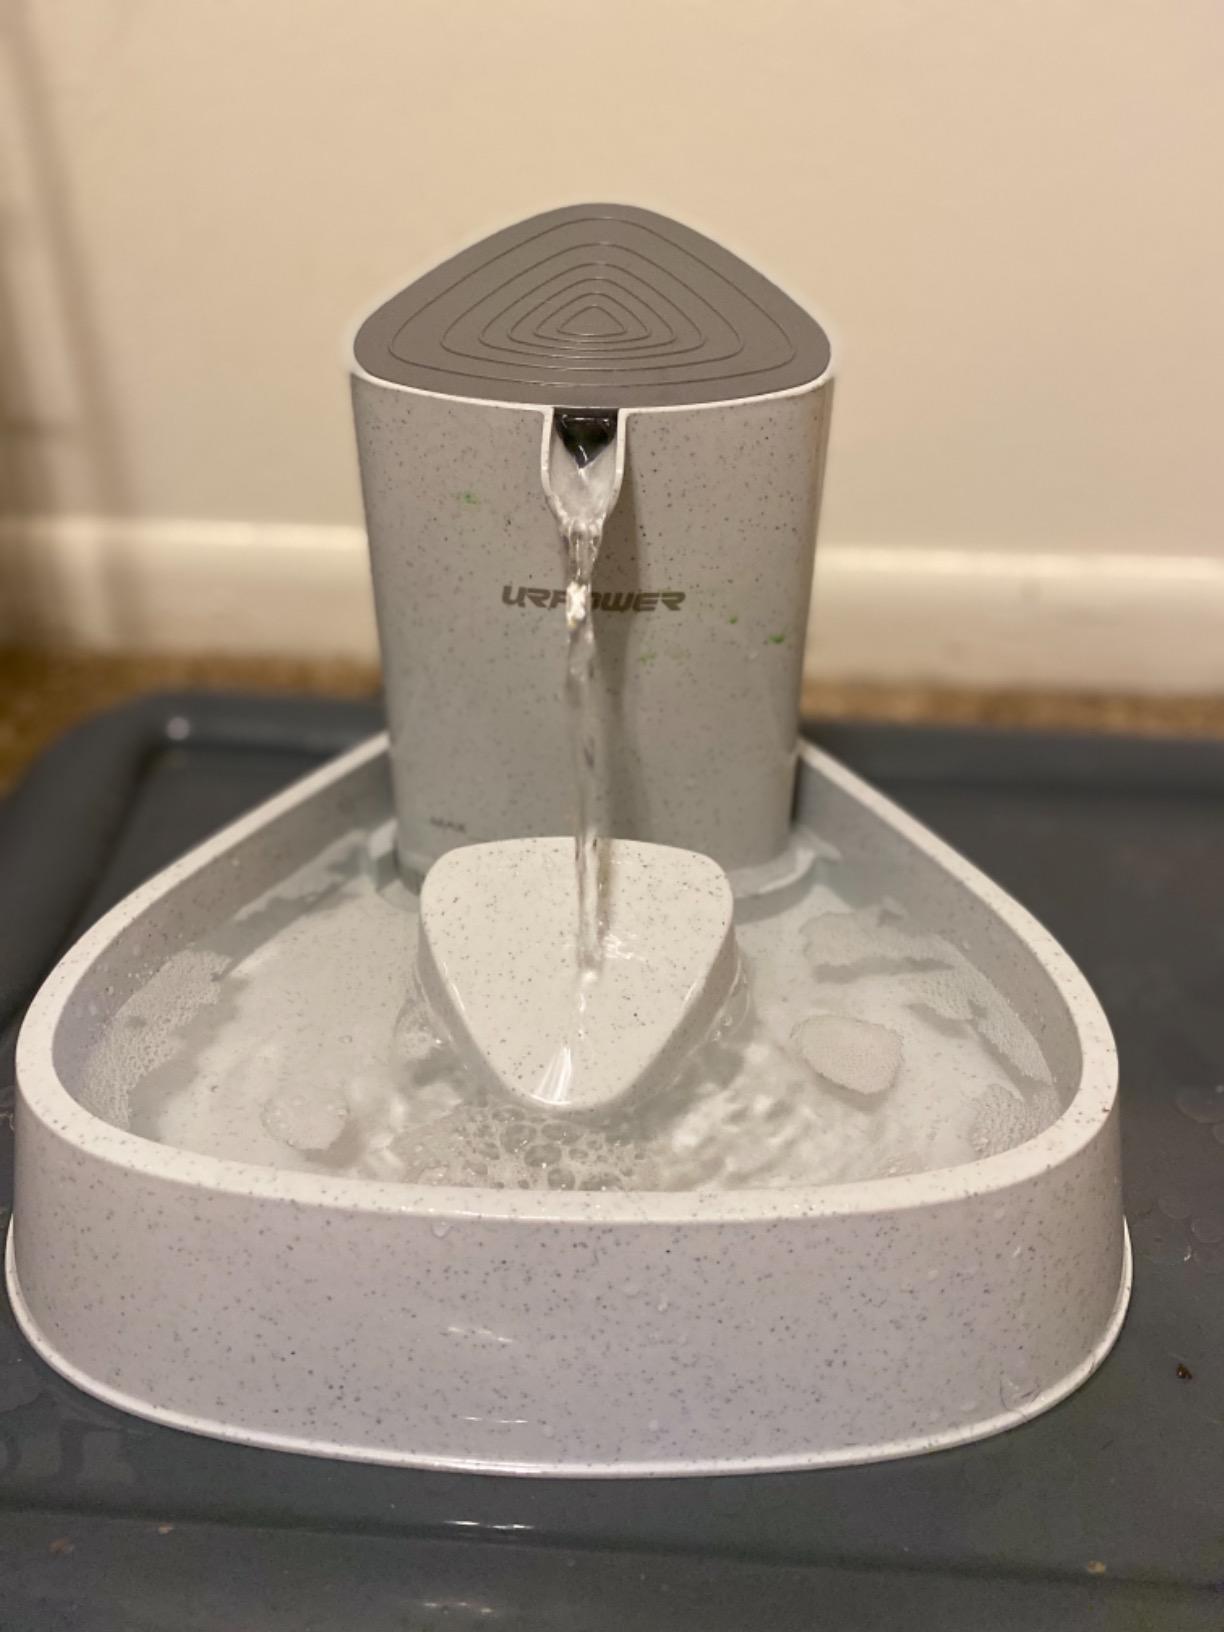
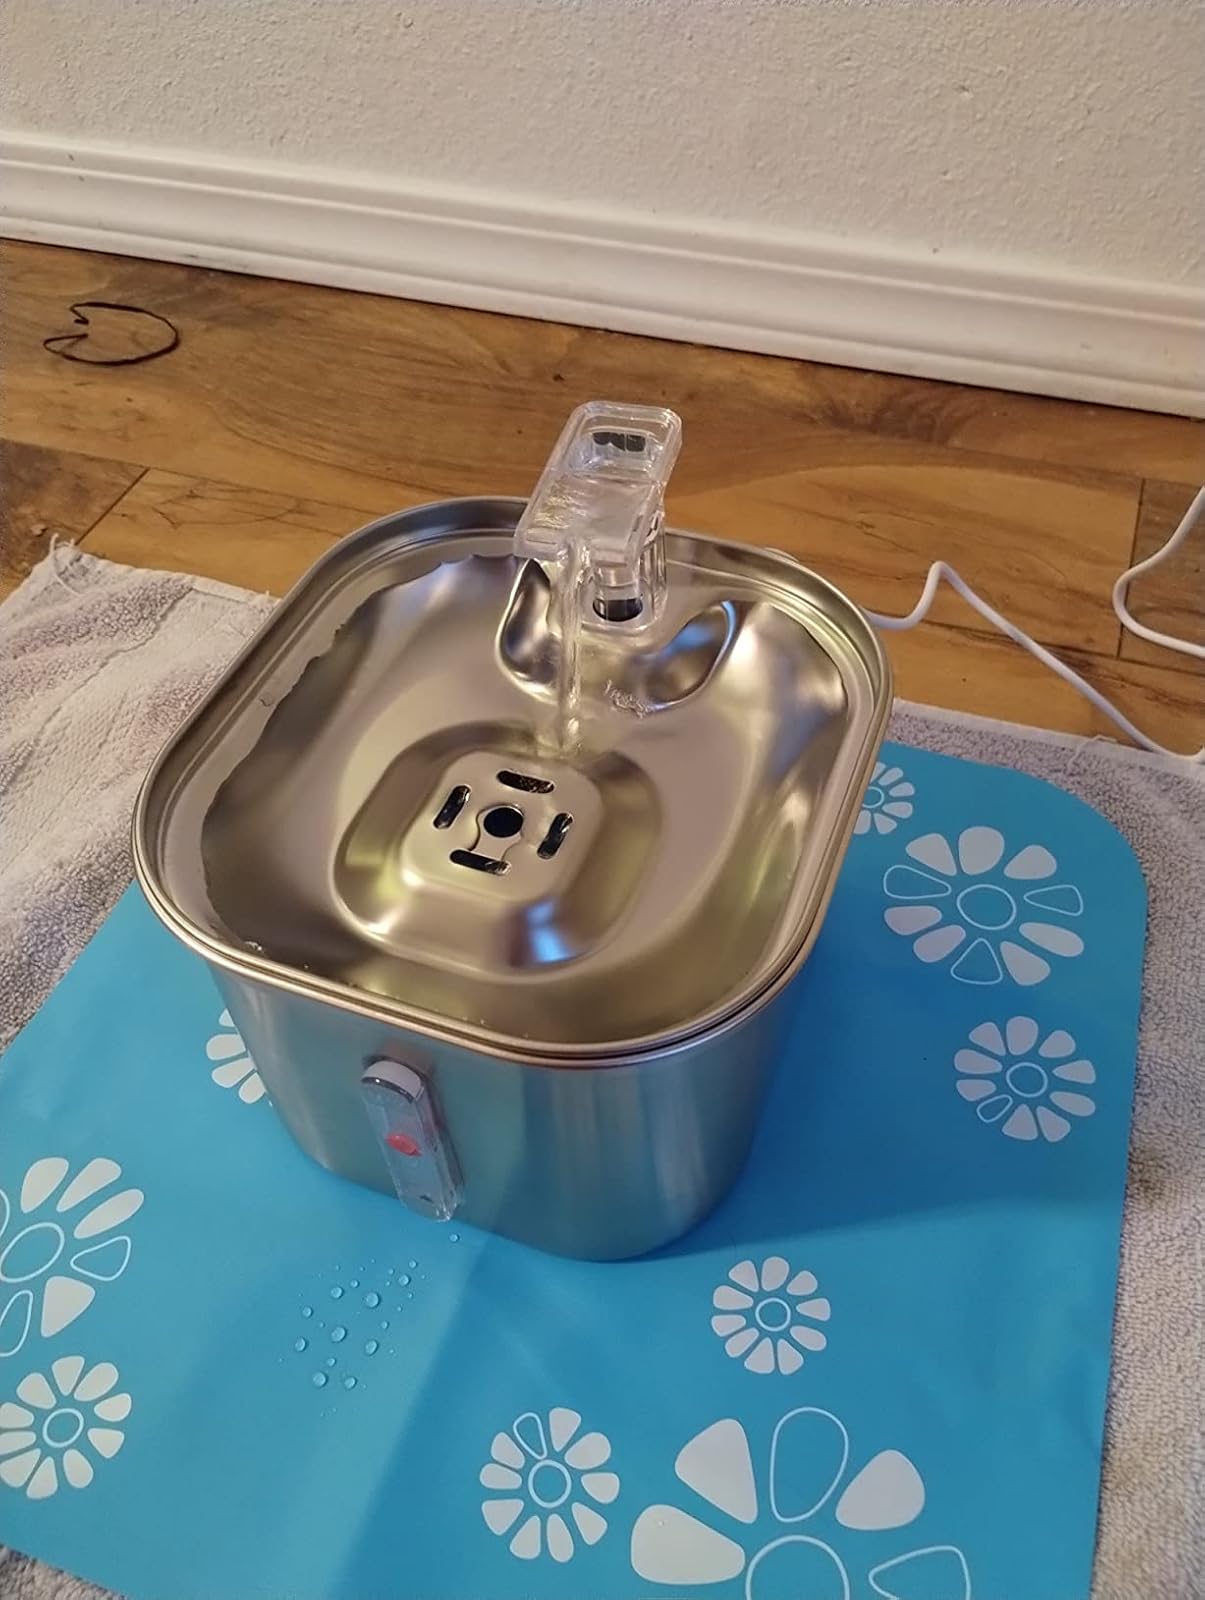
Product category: items_bowl
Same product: no